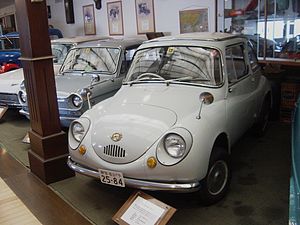
Kei-Car / Galleri
Kei-Car er en japansk betegnelse for små mikrobiler. Kei-Cars står for omkring en tredjedel af det samlede nybilssalg i Japan. For at en bilmodel kan tilhøre Kei-Car klassen, må den maksimalt være 3,39 meter lang og 1,475 meter bred, og motorens slagvolume må maksimalt være 660 cm³. Privat registrerede Kei-Cars har en gul nummerplade med sort skrift, mens kommercielt registrerede køretøjer har en sort nummerplade med gul skrift. Denne indregistrering giver et afgiftsnedslag samt en fritagelse for parkeringstilladelse. På trods af de lave ydermål findes Kei-Cars i flere forskellige karrosseriformer, lige fra mikrobil over mini-MPV til offroader.